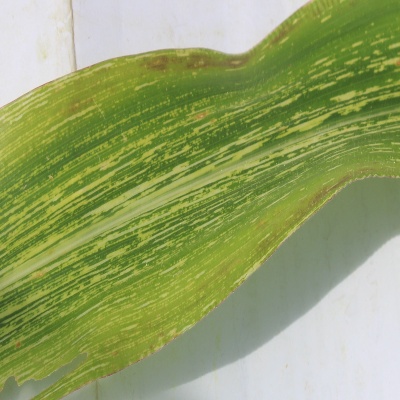
Crop: Maize
Condition: streak virus